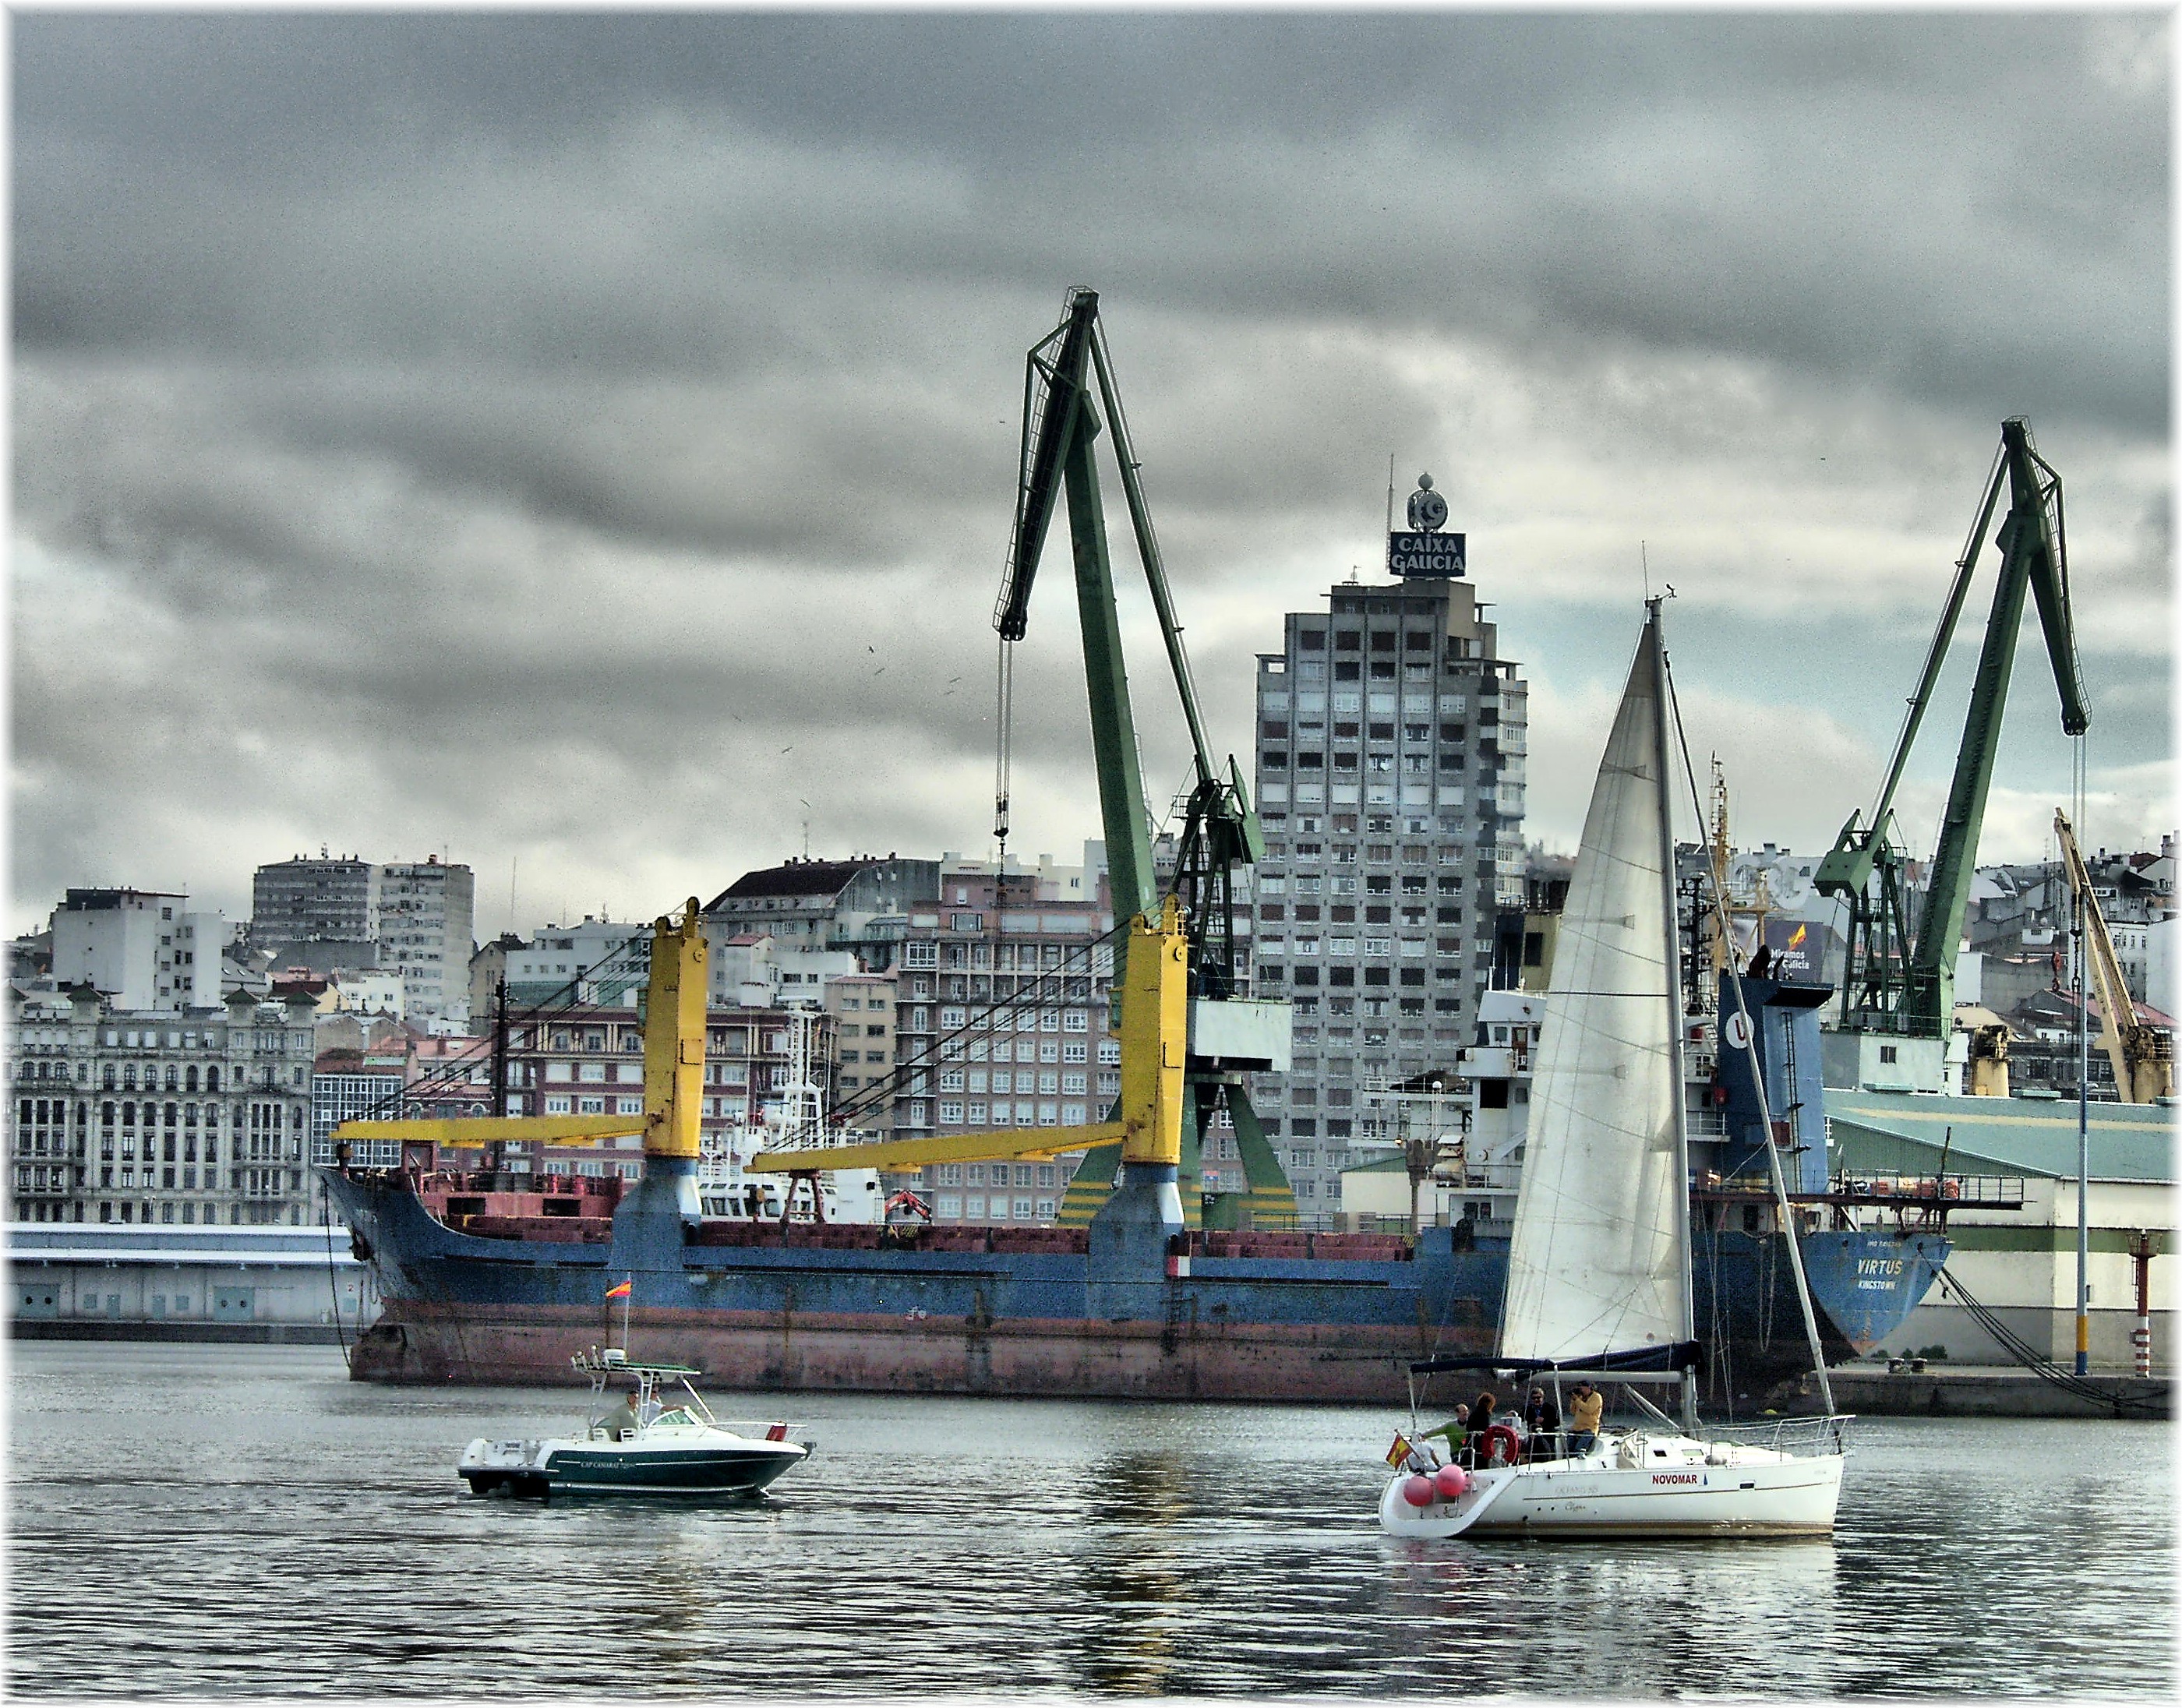
sea, boat, city, ship, vehicle, mast, sailing, harbor, sailboat, vela, boating, sail, mar, ciudad, puerto, watercraft, porto, cidade, embarcaciones, atlantico, barcos, lacoruna, sailing ship, acoru a, coru a, portocoru a, tall ship